Grandval, Switzerland

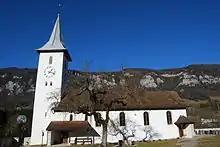
Grandval's Reformed parish church

From the , 195 or 53.0% belonged to the Swiss Reformed Church, while 96 or 26.1% were Roman Catholic. Of the rest of the population, there were 28 individuals (or about 7.61% of the population) who belonged to another Christian church. There were 3 (or about 0.82% of the population) who were Islamic. 35 (or about 9.51% of the population) belonged to no church, are agnostic or atheist, and 11 individuals (or about 2.99% of the population) did not answer the question.